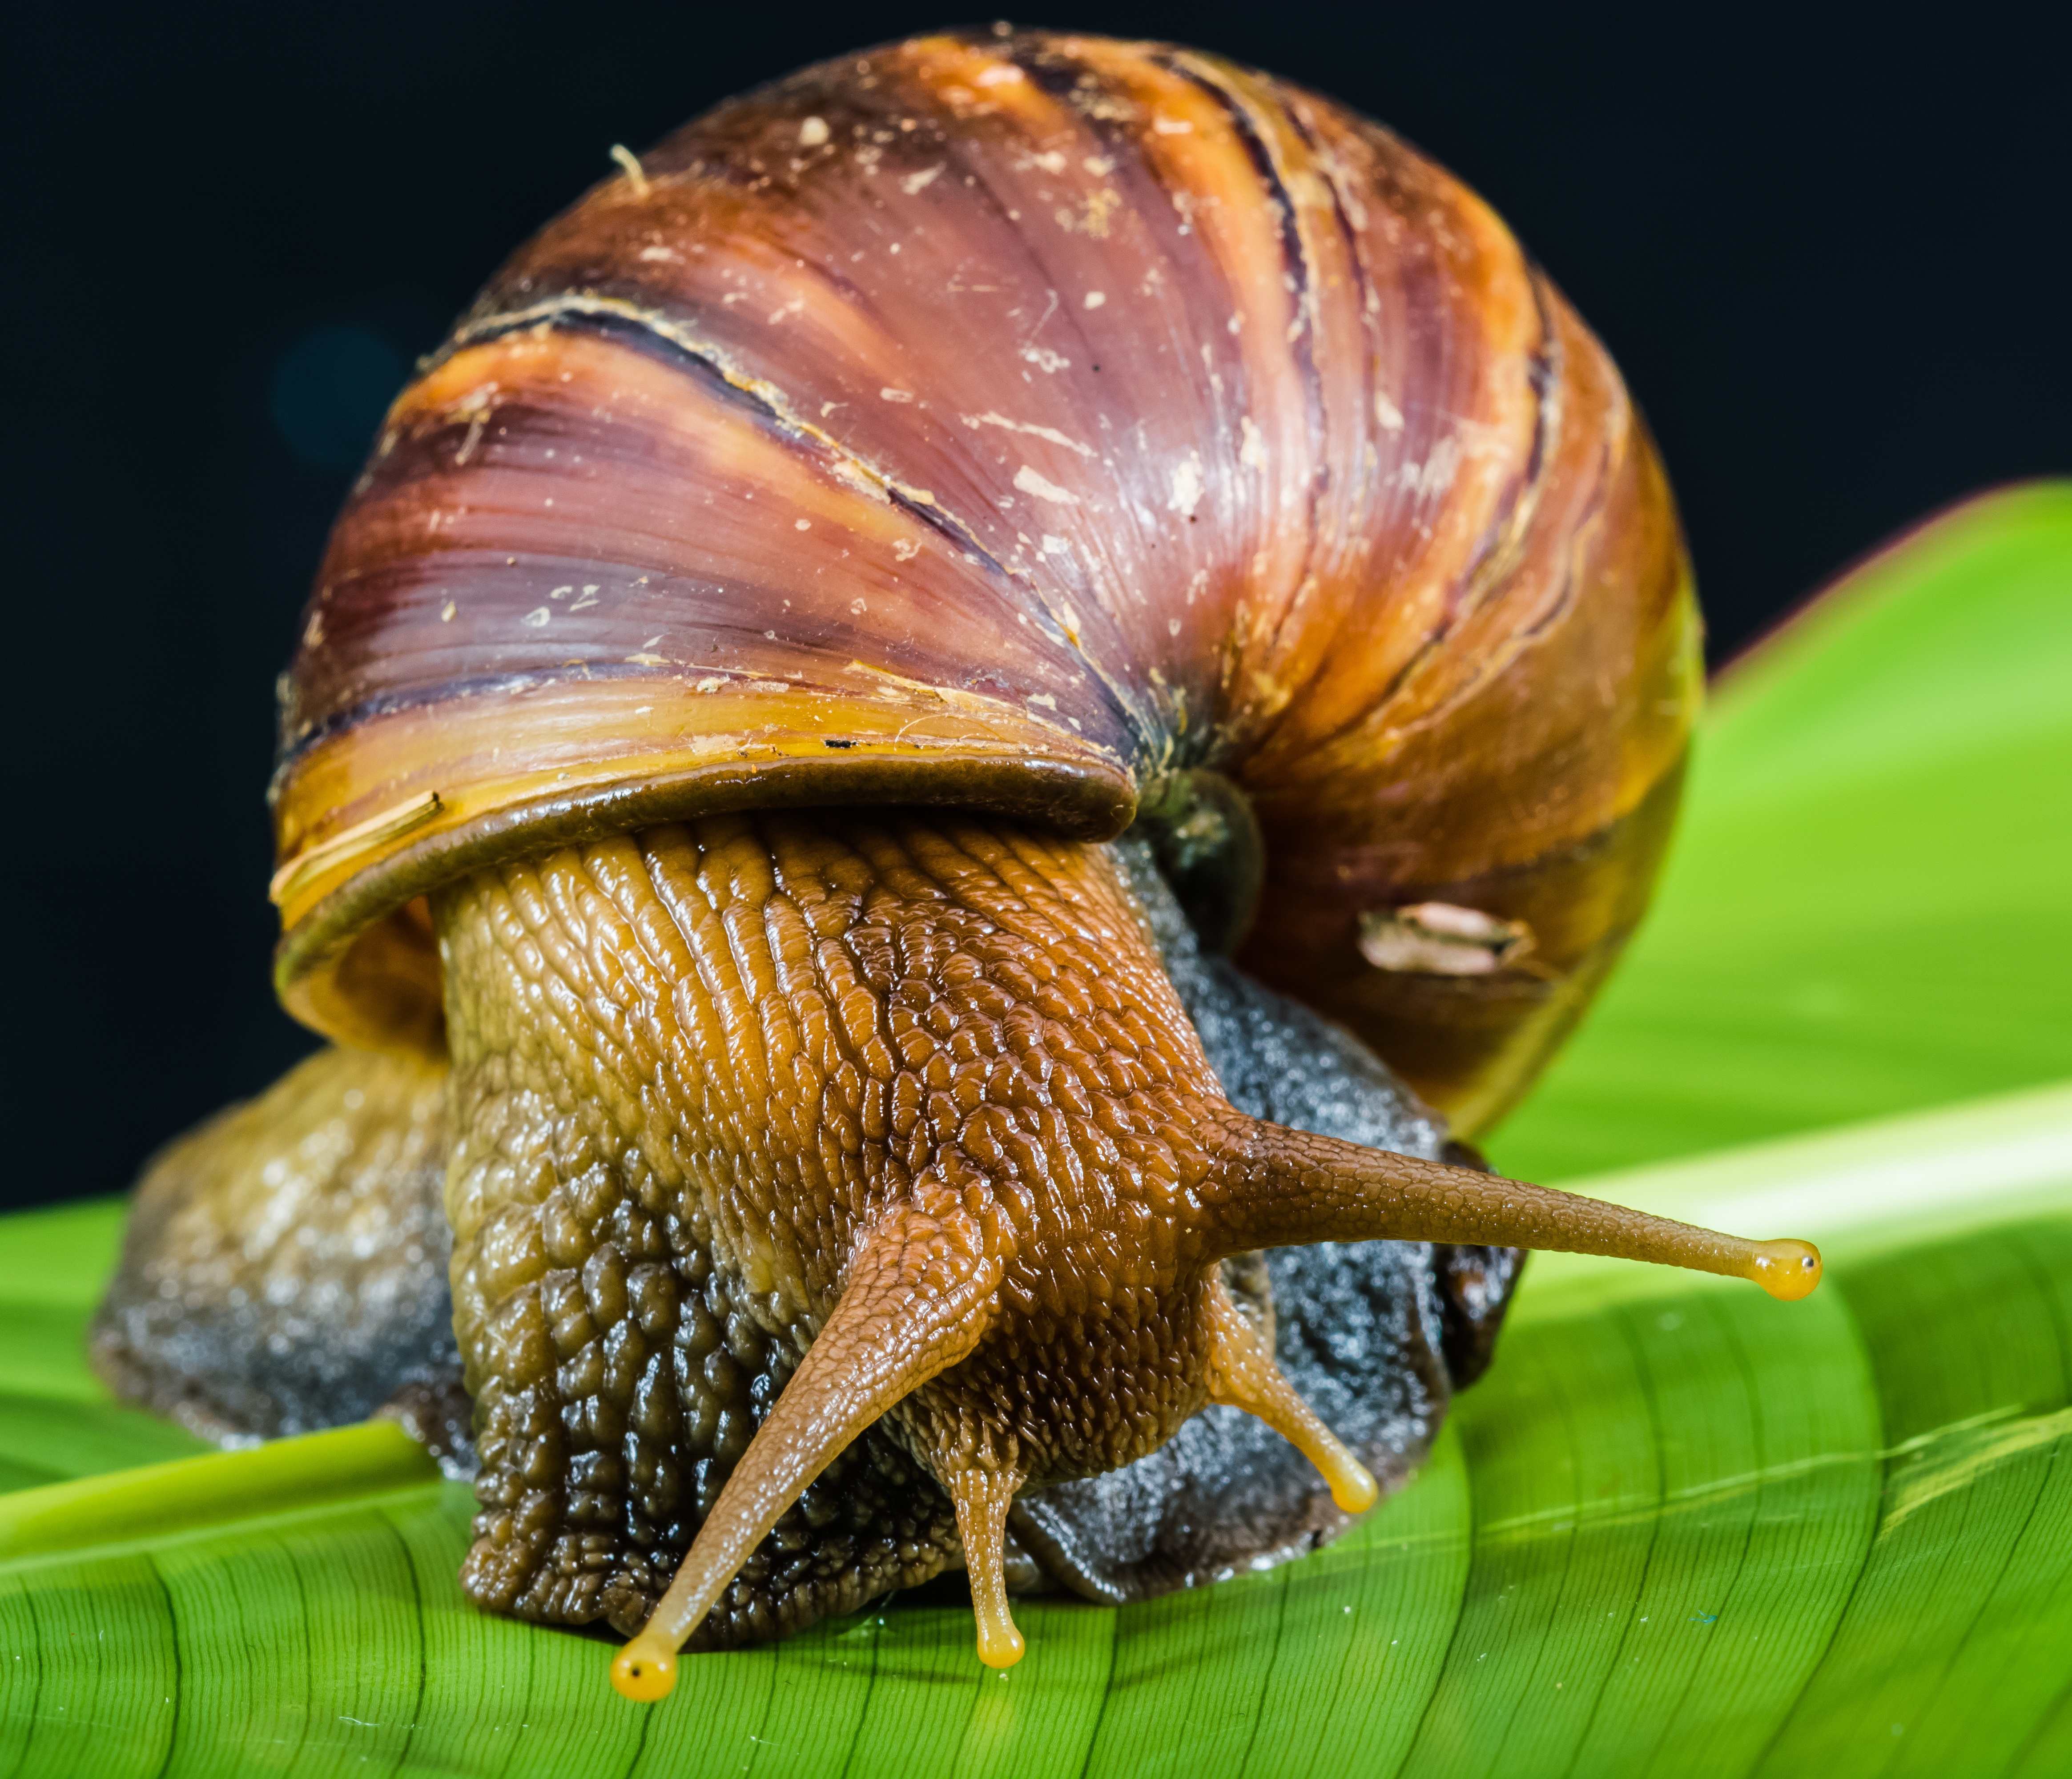
photography, insect, fauna, invertebrate, close up, mollusk, snail, slimy, reptiles, escargot, molluscs, schnecken, macro photography, sea snail, land snail, snails and slugs